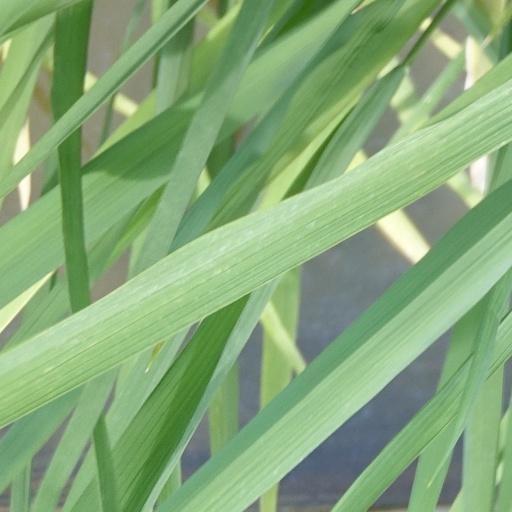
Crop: rice